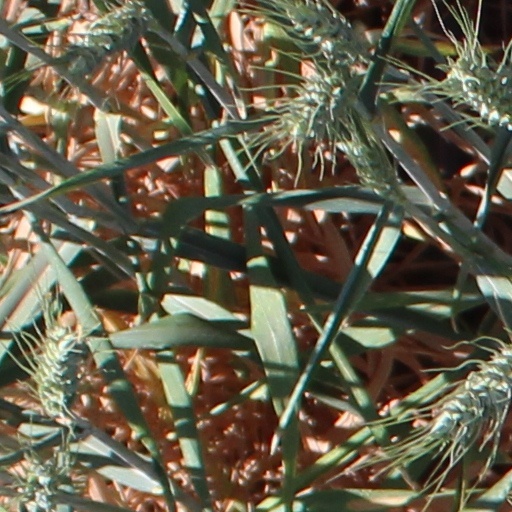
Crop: wheat